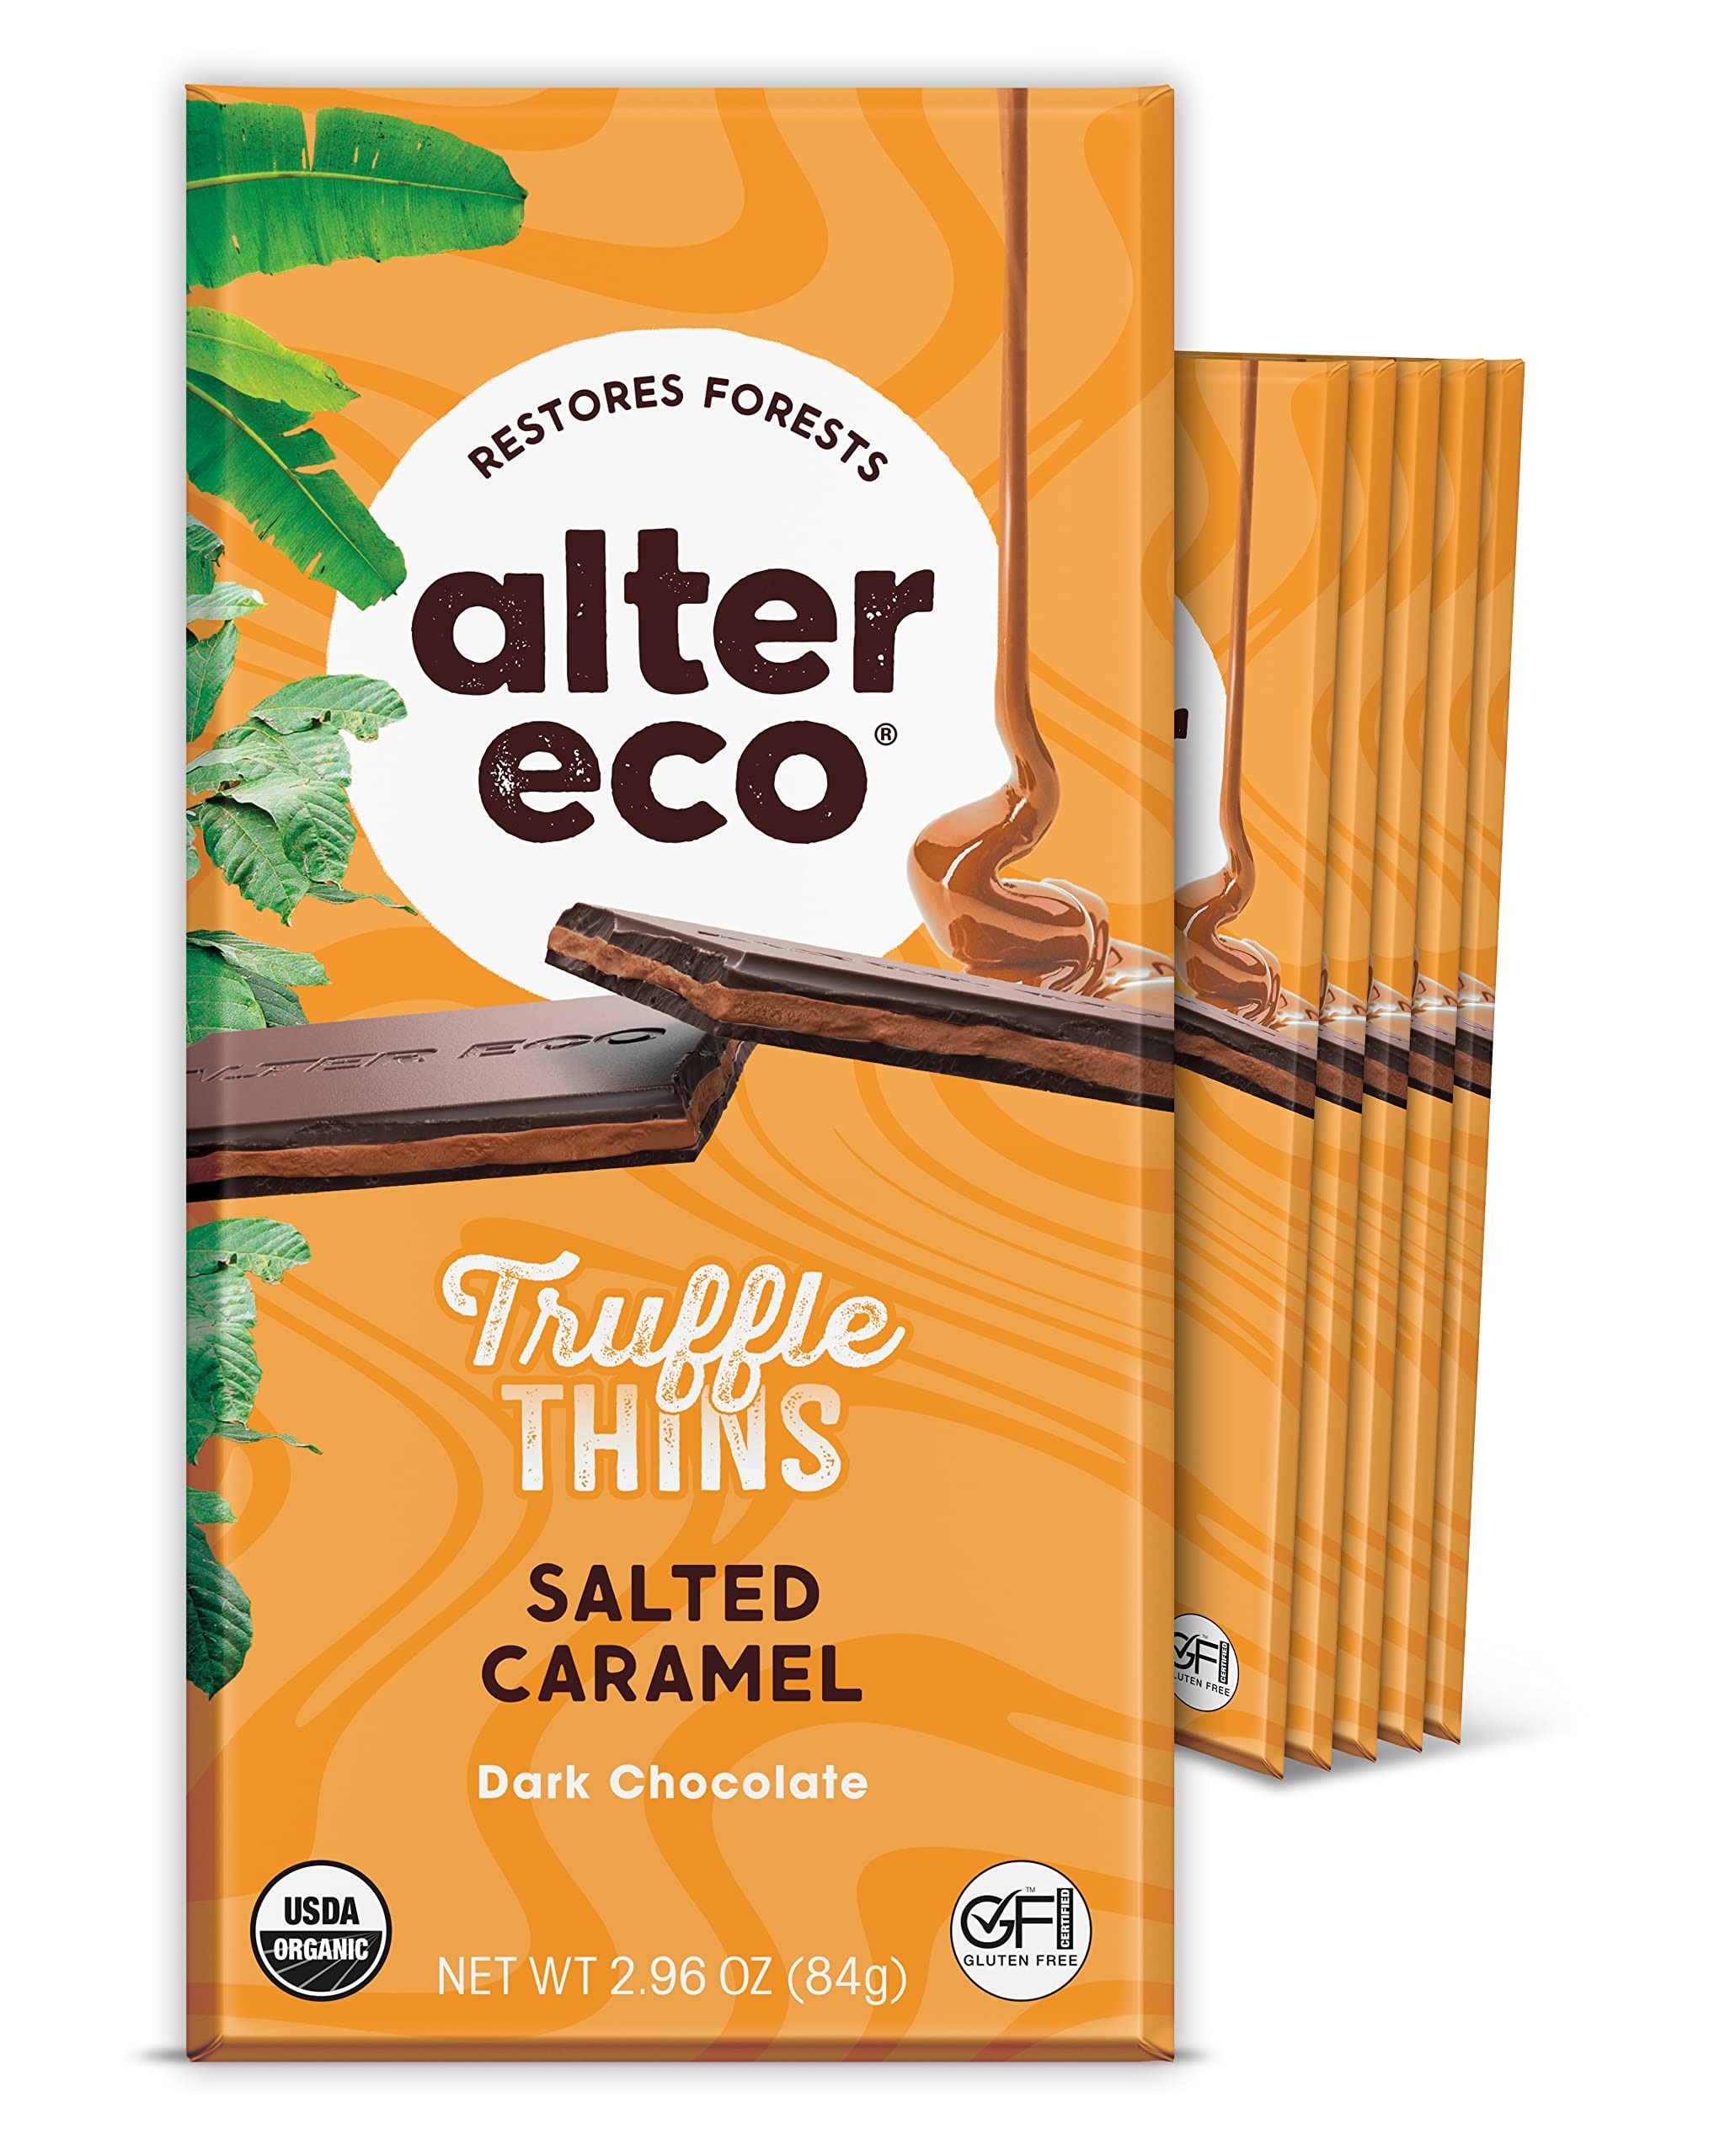
Item Name: Alter Eco Salted Caramel Truffle Thins, Chocolate Bar with Gooey Caramel Ganache Truffle Filling, Organic, Gluten-Free, Non-GMO Snacks, No Additives or Artificial Sweeteners, Fair Trade, Recyclable Packaging (6-Pack Salted Caramel)
Bullet Point 1: INGREDIENTS YOU'LL LOVE: Made with layers of 60% Ecuadorian cacao and a chocolate caramel truffle filling with a sprinkle of fleur de sel for a sweet and salty bite
Bullet Point 2: ALWAYS ORGANIC: Snack with confidence; Alter Eco Truffle Thins are certified organic as well as gluten, soy, and additive-free
Bullet Point 3: ETHICAL GROWING PRACTICES: Our chocolate tastes great and helps replenish the environment; our ingredients grow in thriving ecosystems with the help of fair trade farmers
Bullet Point 4: ENVIRONMENTALLY-FRIENDLY: Alter Eco is Climate Neutral Certified, offsetting 100% of our carbon emissions through conservation and reforestation projects
Bullet Point 5: A NAME YOU CAN TRUST: Since 2005, Alter Eco has been a trusted name in delicious and eco-friendly snack foods. Because we use all natural, organic ingredients in our chocolate, it is more susceptible to melting when shipped to warmer locations.
Value: 6.0
Unit: Count

Price: 30.4